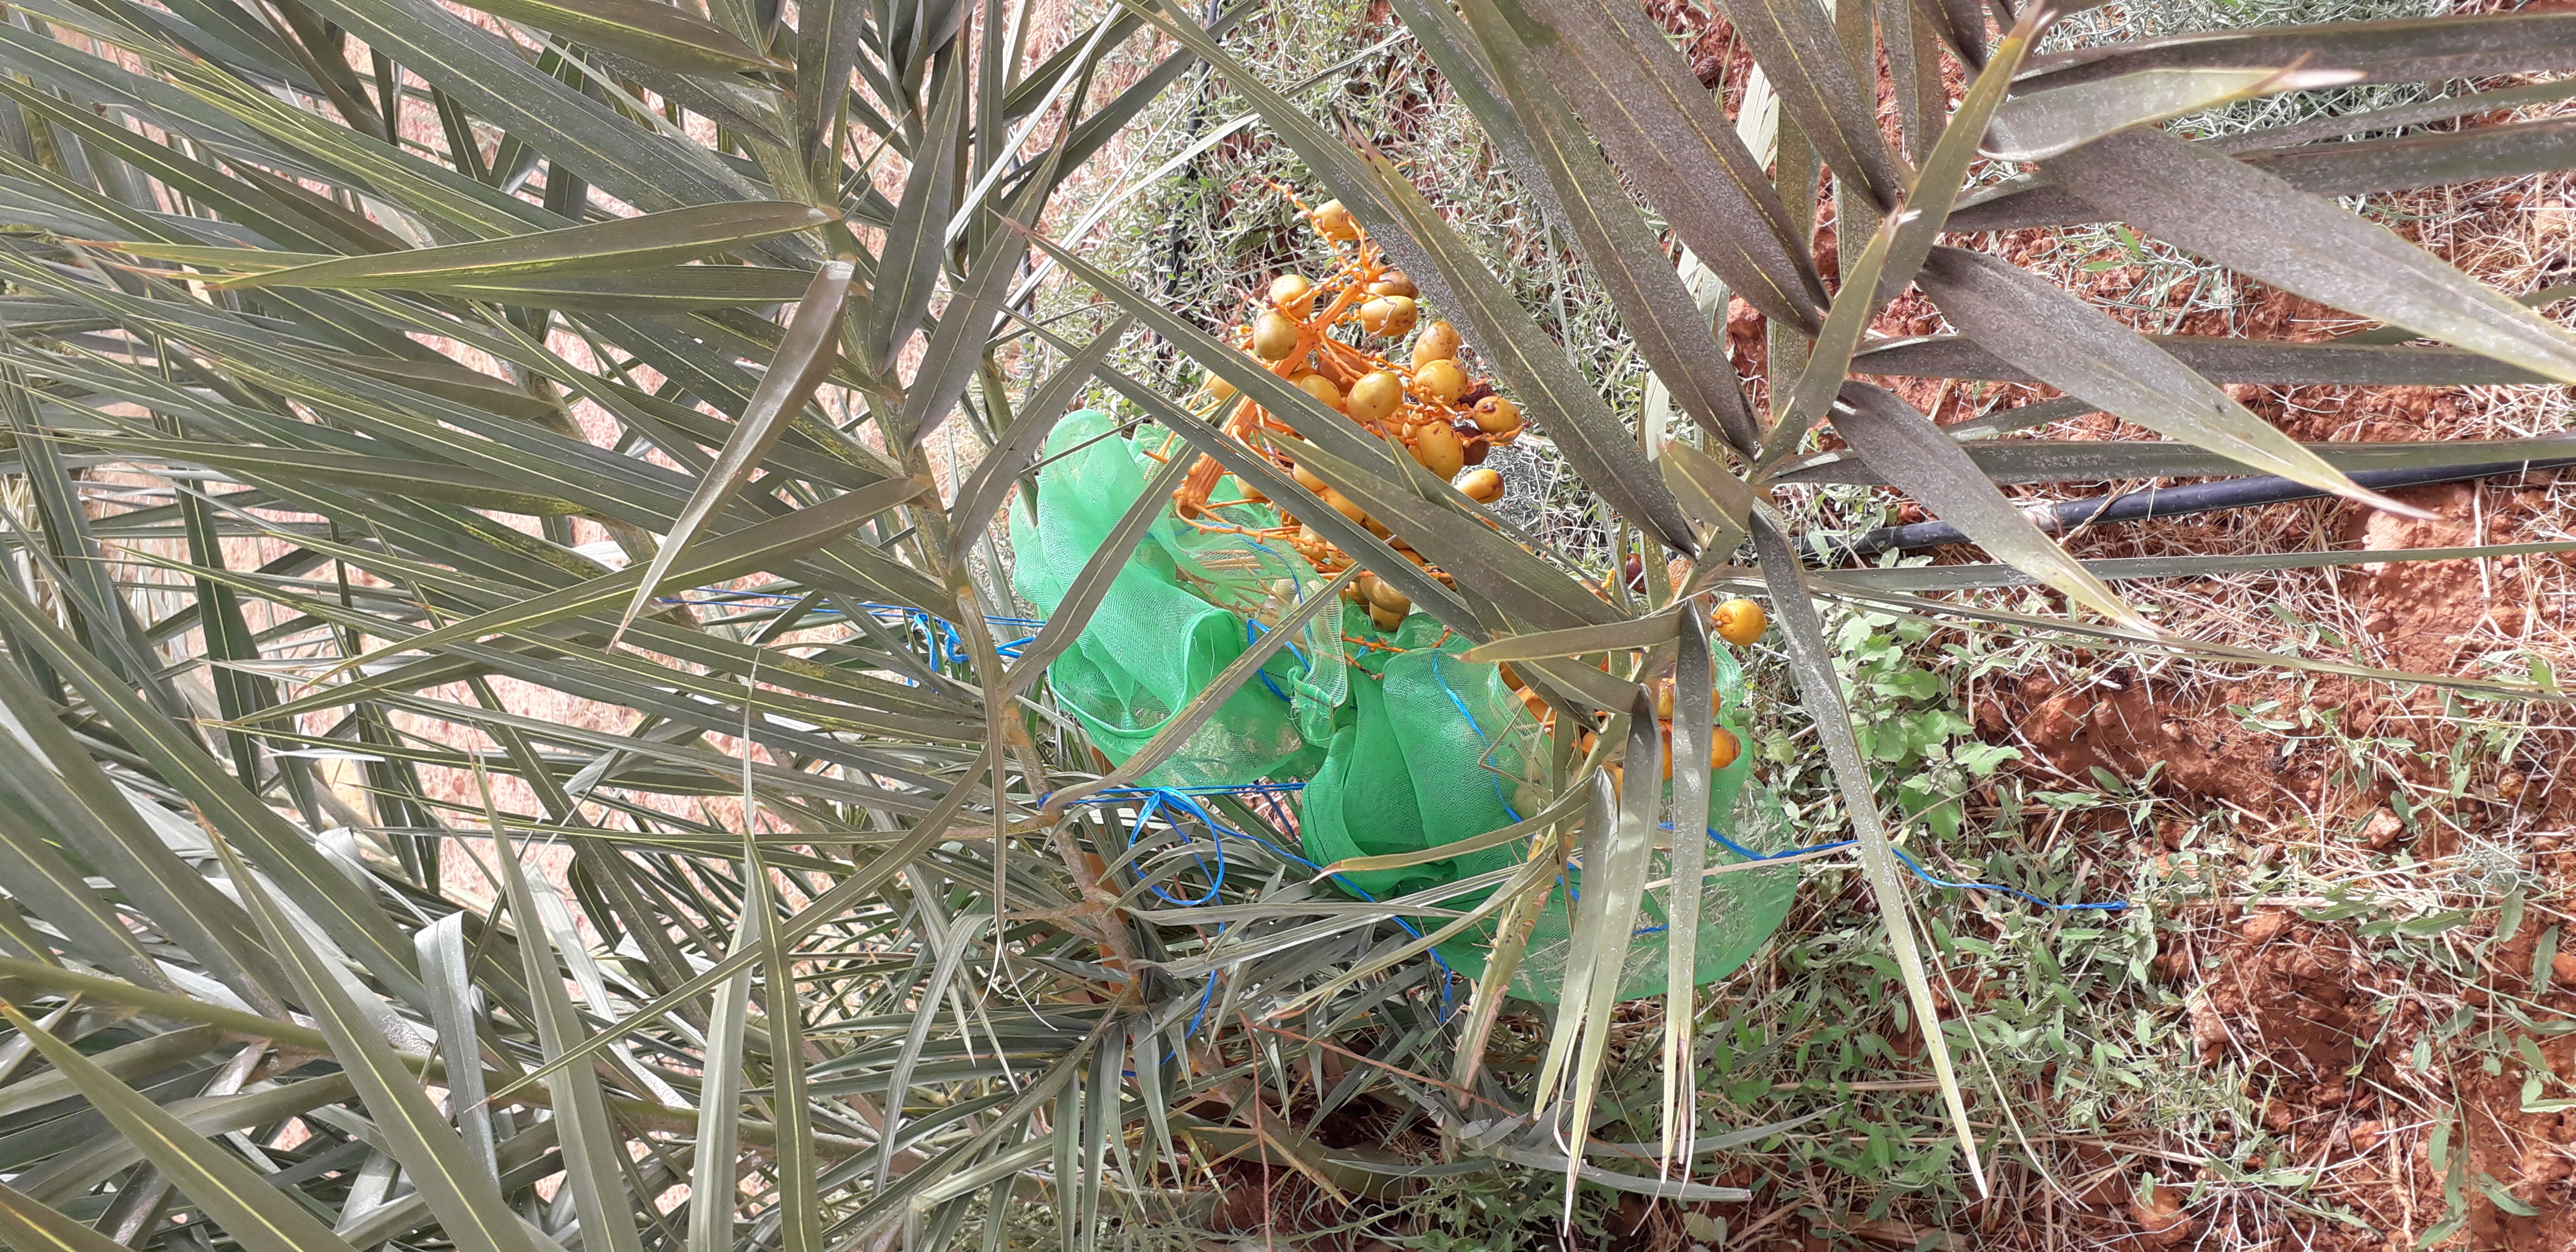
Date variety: Boufagous